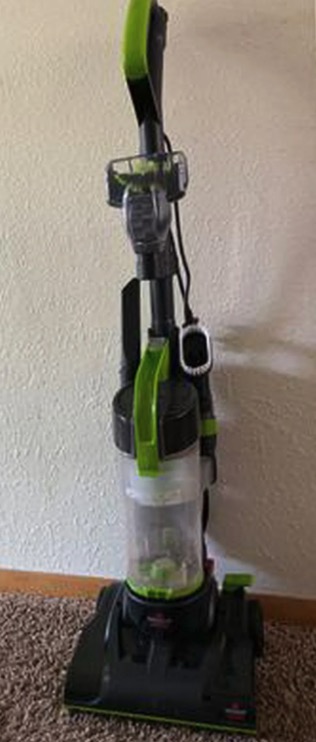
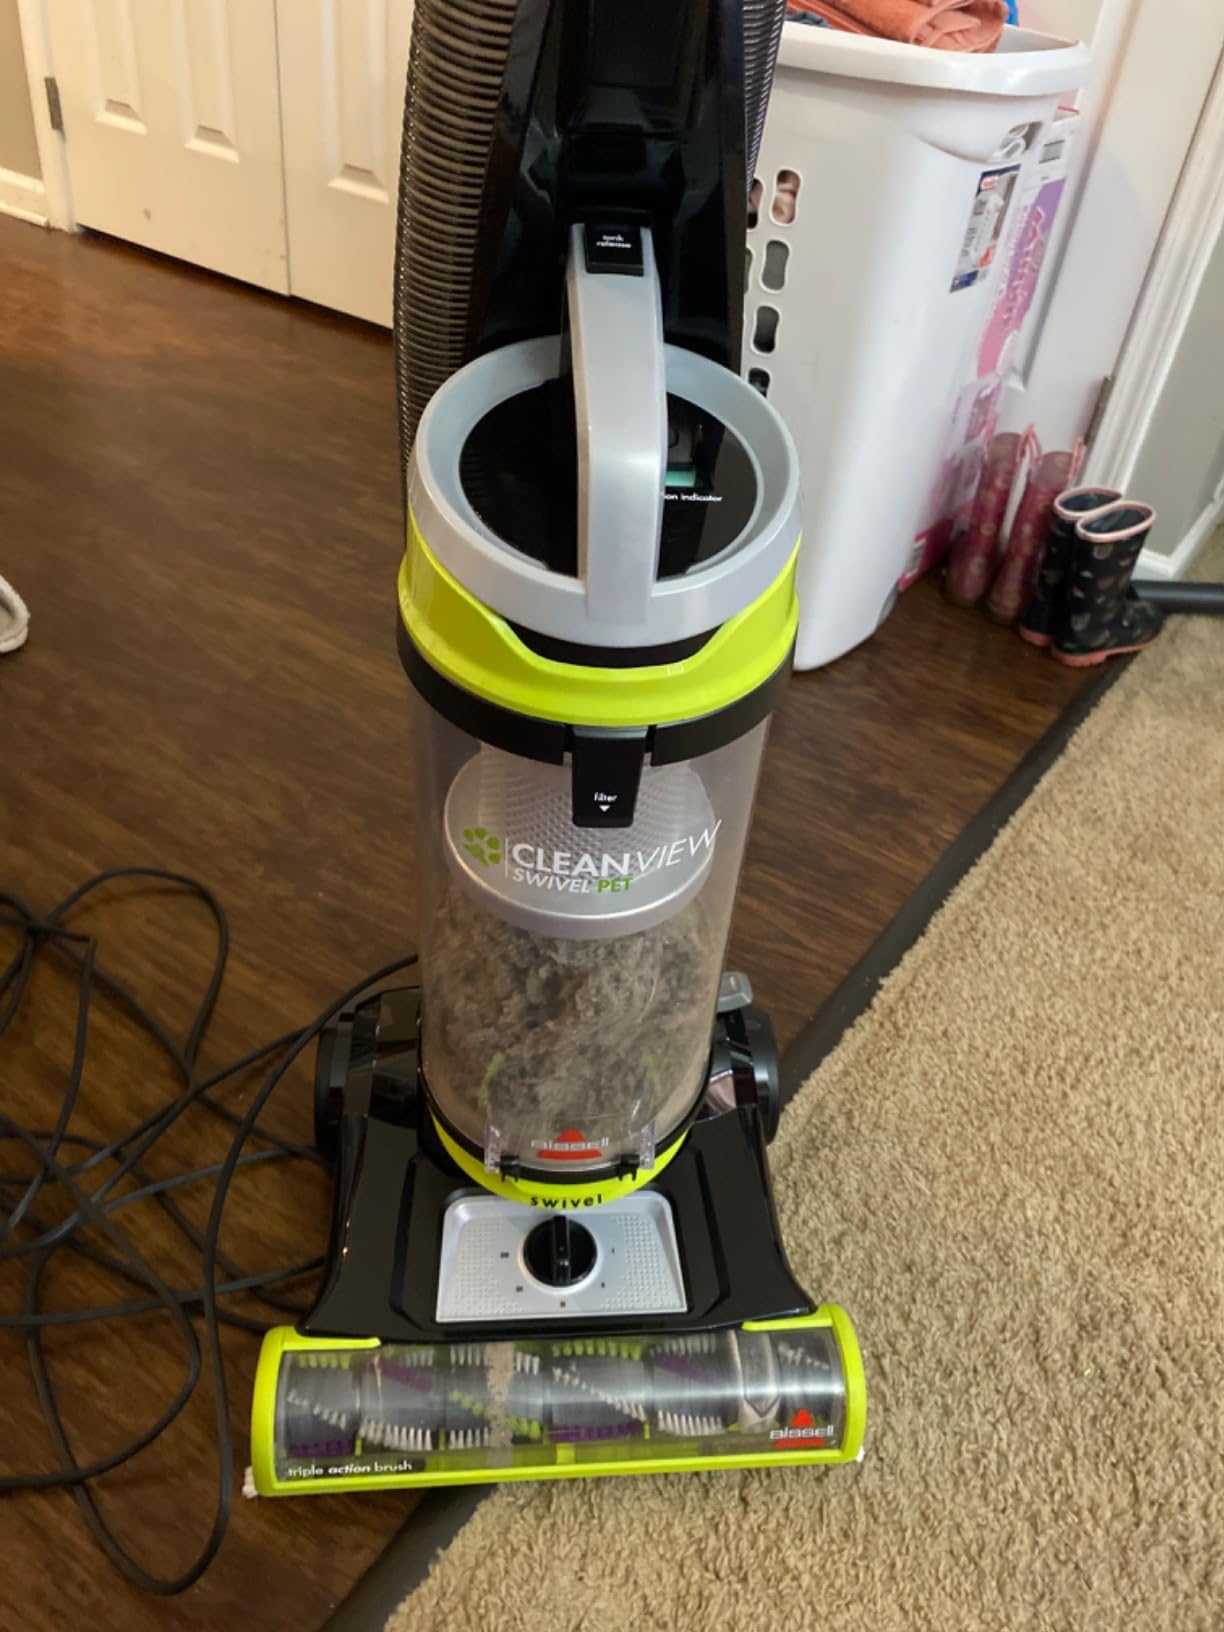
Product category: items_vacuum
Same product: no